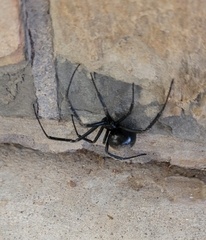
Species: Lactrodectus_hesperus